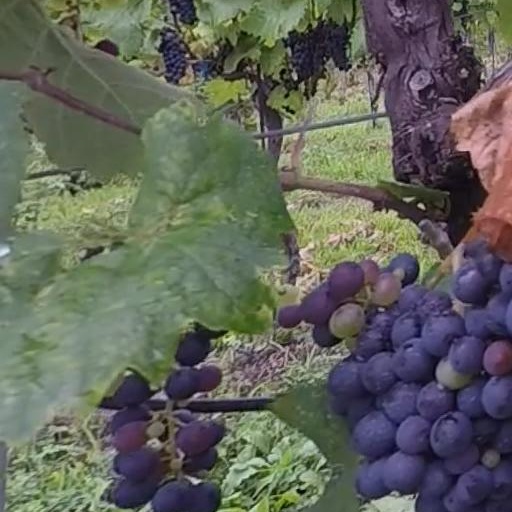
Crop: grape